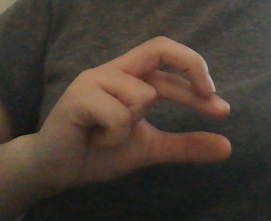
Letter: thal